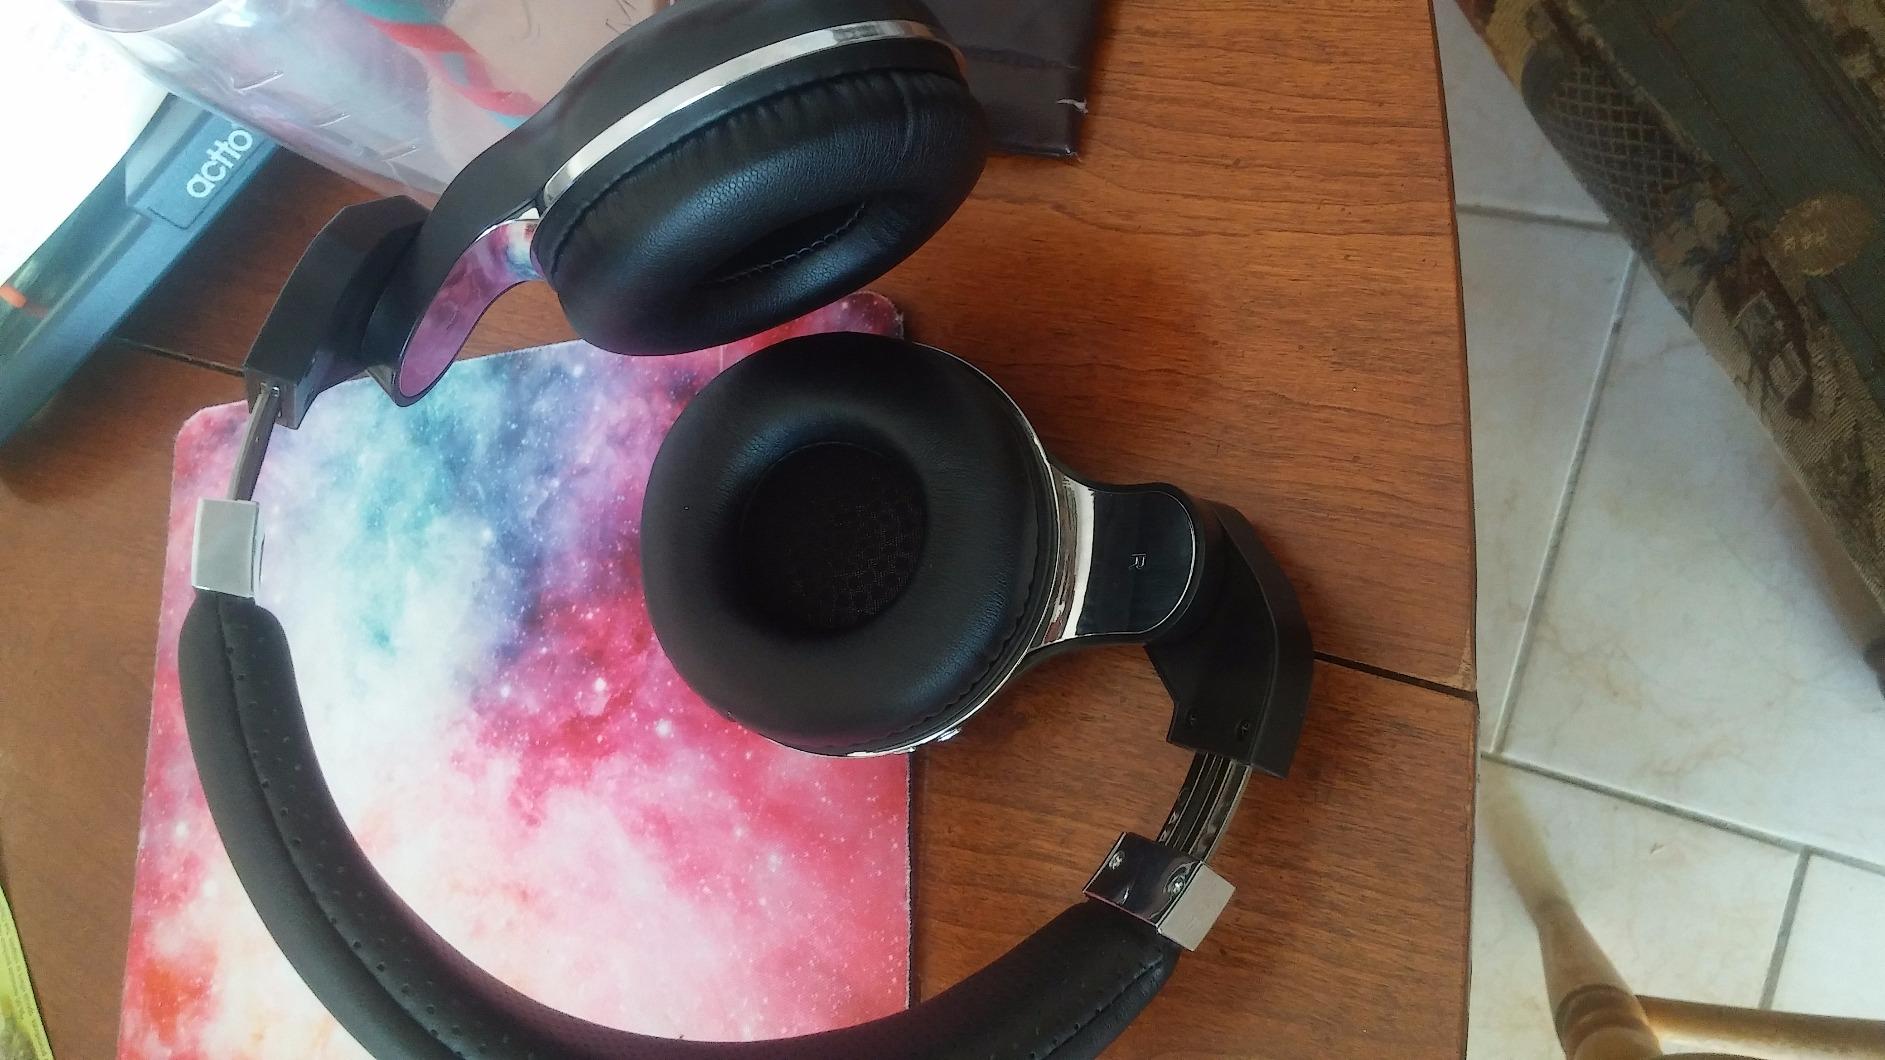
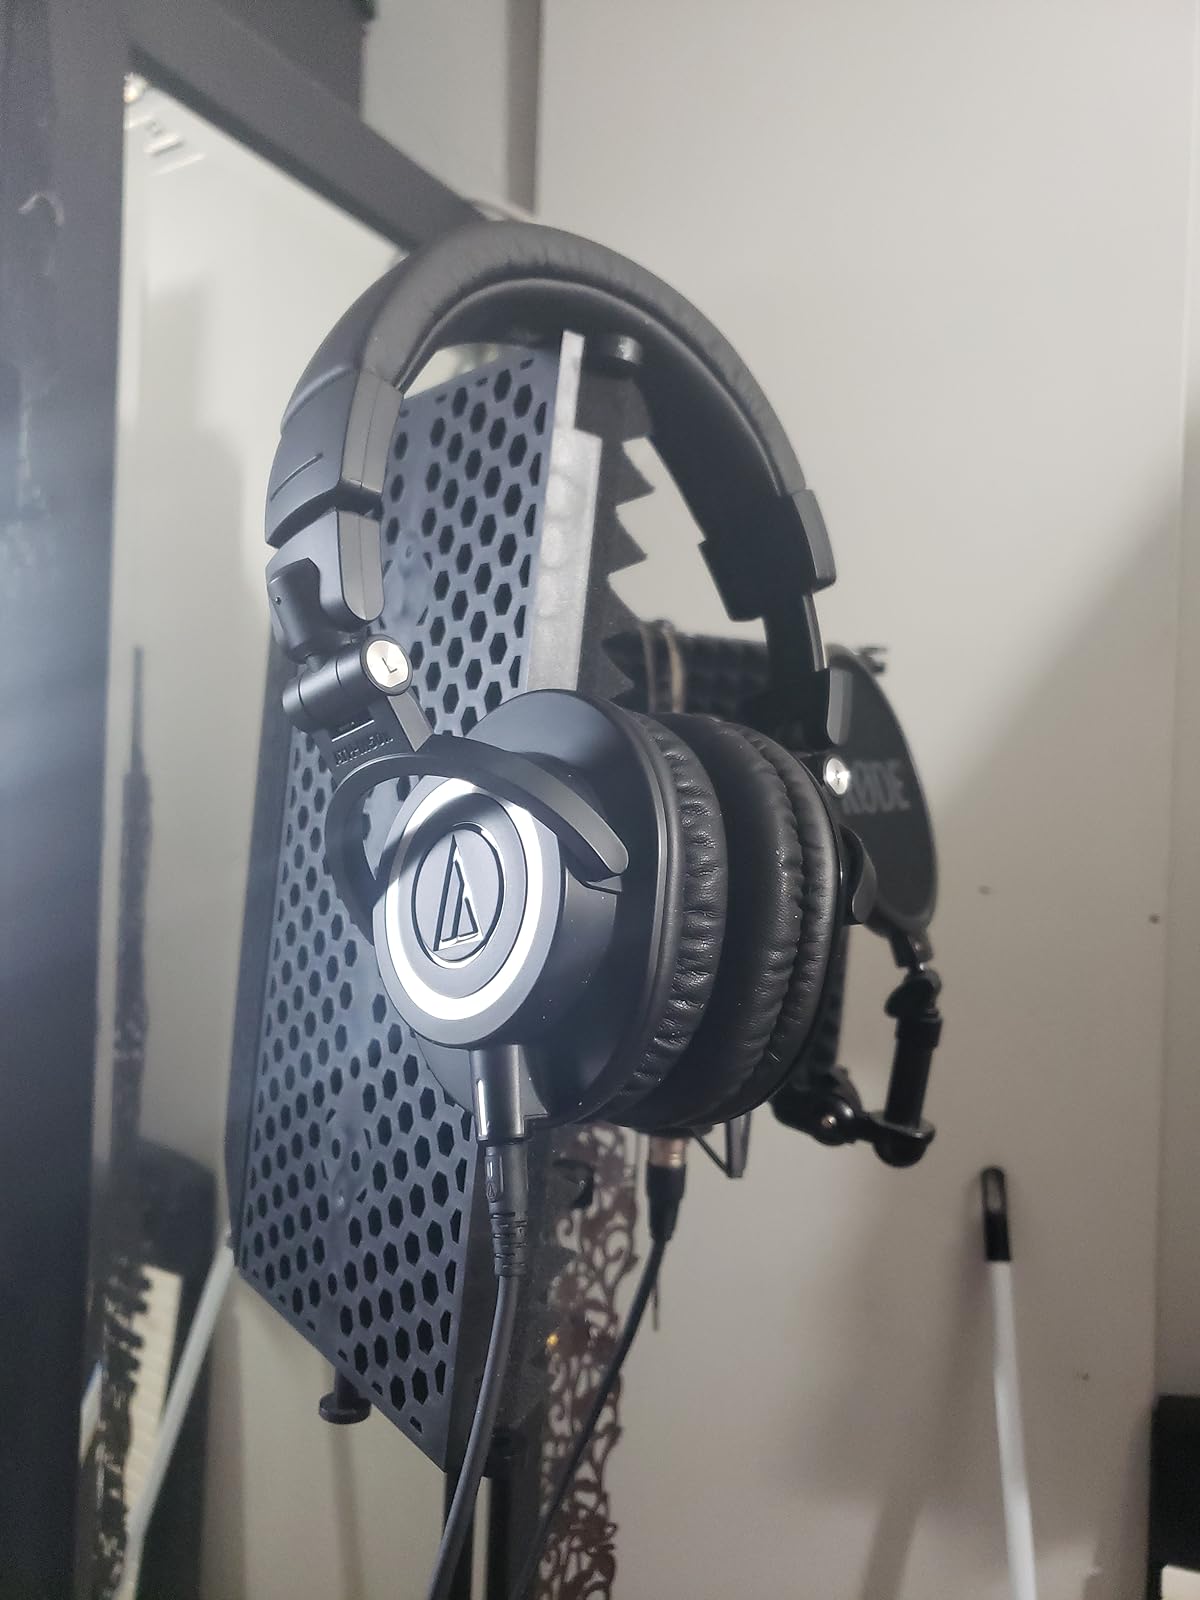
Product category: headphones
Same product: no